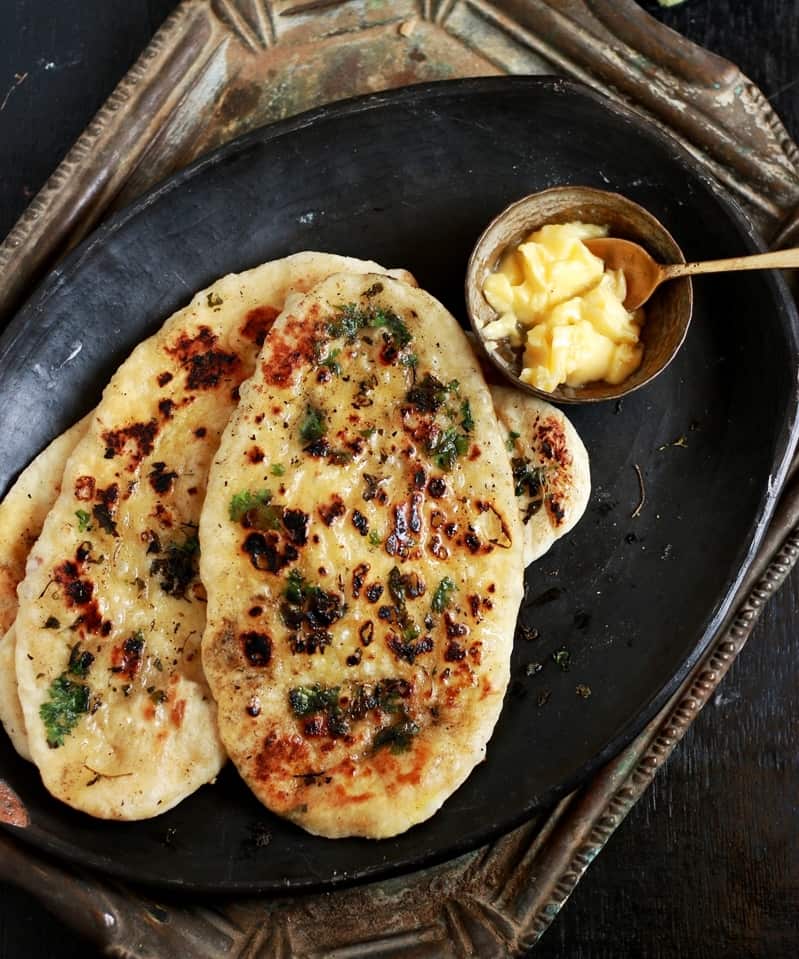
Dish: butter_naan